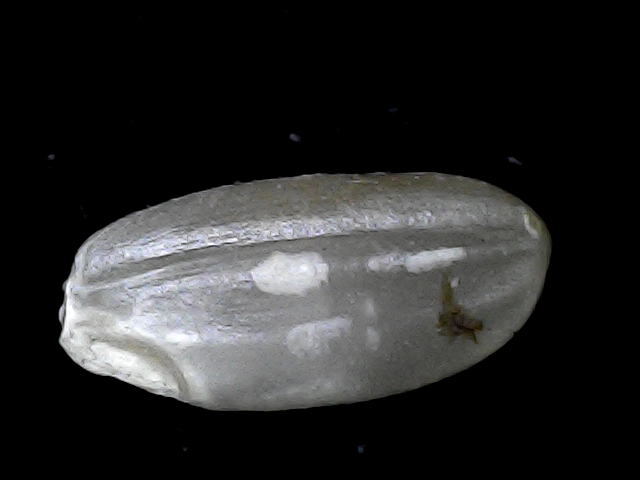
Rice variety: BD52